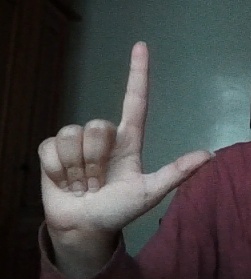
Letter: laam